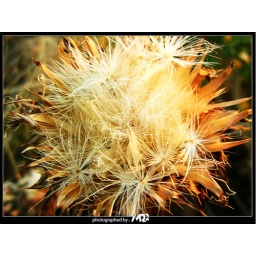
this shot of a wierd flower from the flowers gardens in Yalova-Turkey near the beach